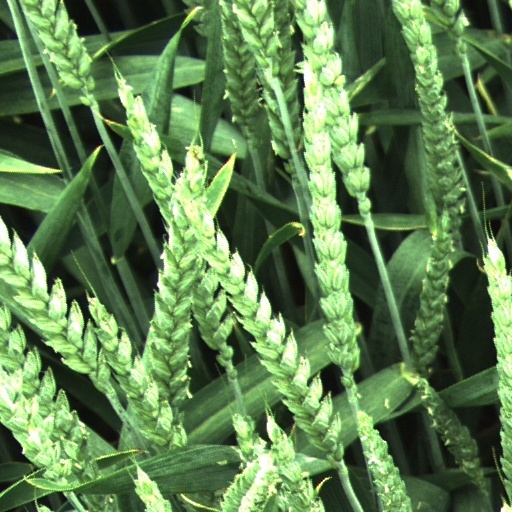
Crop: wheat